This Used to Be My Playground

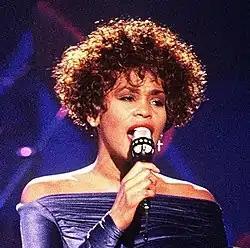
With "This Used to Be My Playground", Madonna broke her tie with Whitney Houston ("picture") as the female artist with the most number one singles on the US "Billboard" Hot 100.

In the United States, "This Used to Be My Playground" debuted on the "Billboard" Hot 100 chart at number 35, for the week of July 4, 1992. The debut was aided by just airplay points which enabled it to enter the Hot 100 Airplay chart at number 14. The song received immediate heavy rotation in US radio stations like Hot 97 in New York and Wild 107 in San Francisco. One week later, the song jumped to number 17 on the Hot 100, having had the largest sales and airplay gain of any record on the chart. On August 8, 1992, the song reached the top of the chart for one week, becoming Madonna's tenth number one single, breaking her tie with Whitney Houston as the female artist with the most number one singles at that time. The song replaced "Baby Got Back" by Sir Mix-a-Lot although it was number three on the Hot Singles Sales and Hot 100 Airplay charts. According to Michael Ellis from "Billboard", the song edged out "Baby Got Back" by a small margin of chart points. The song spent a total of 20 weeks on the chart and ranked at number 21 on the Hot 100 year end chart for 1992.